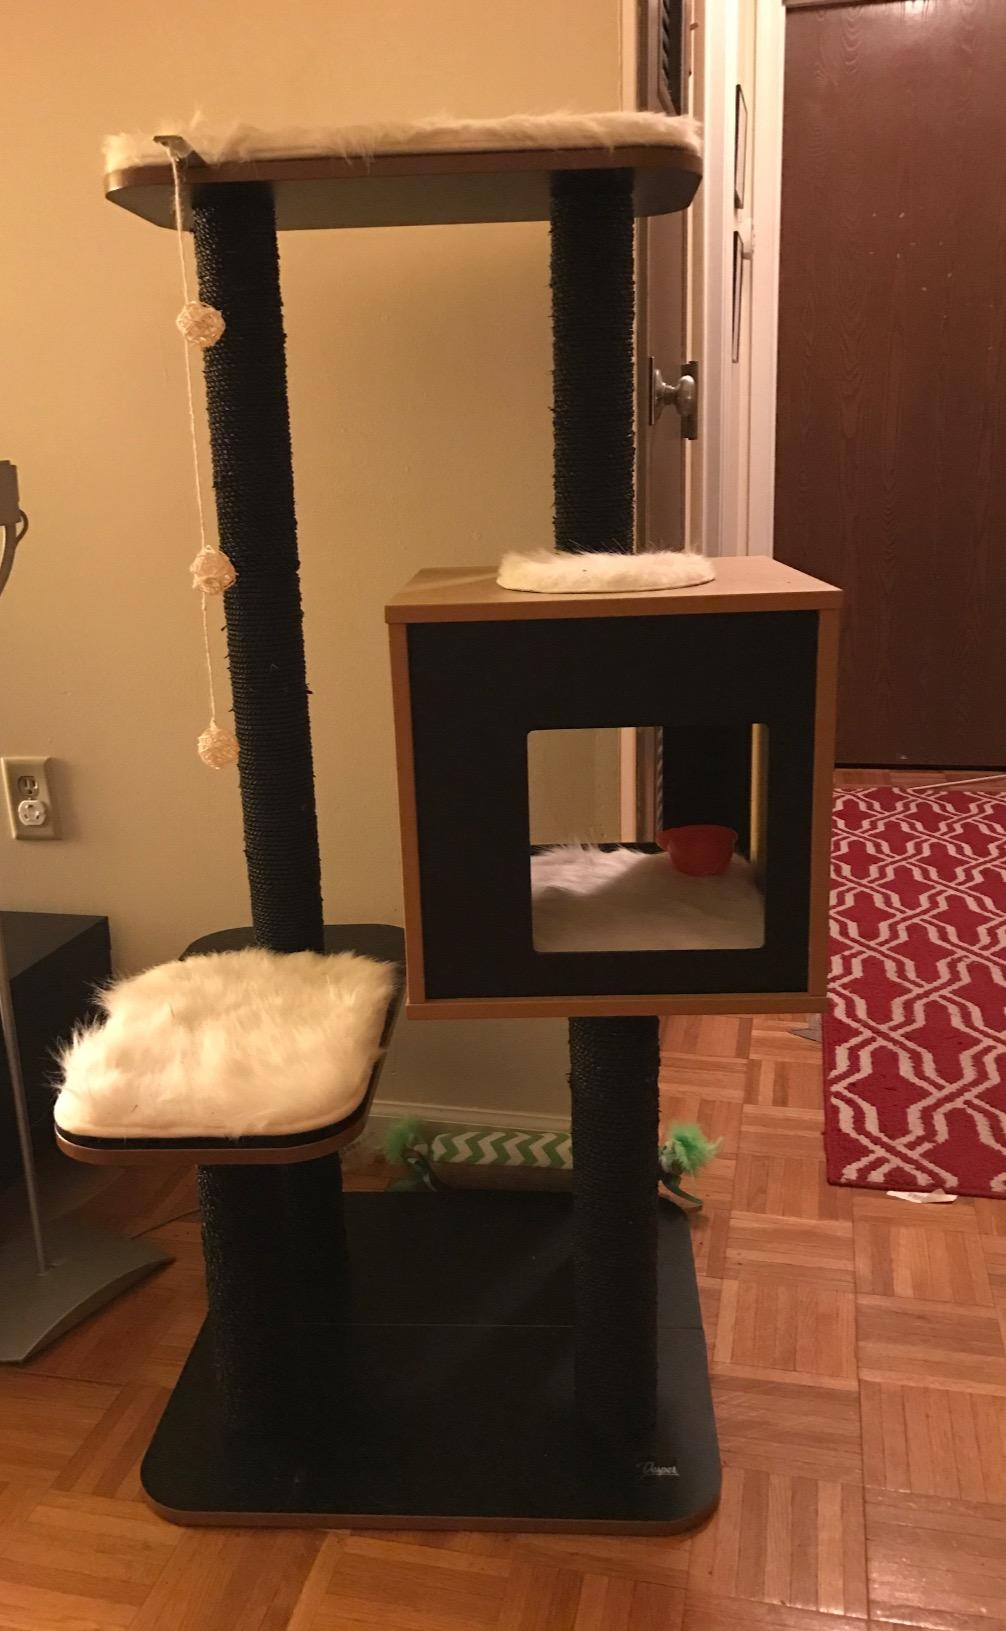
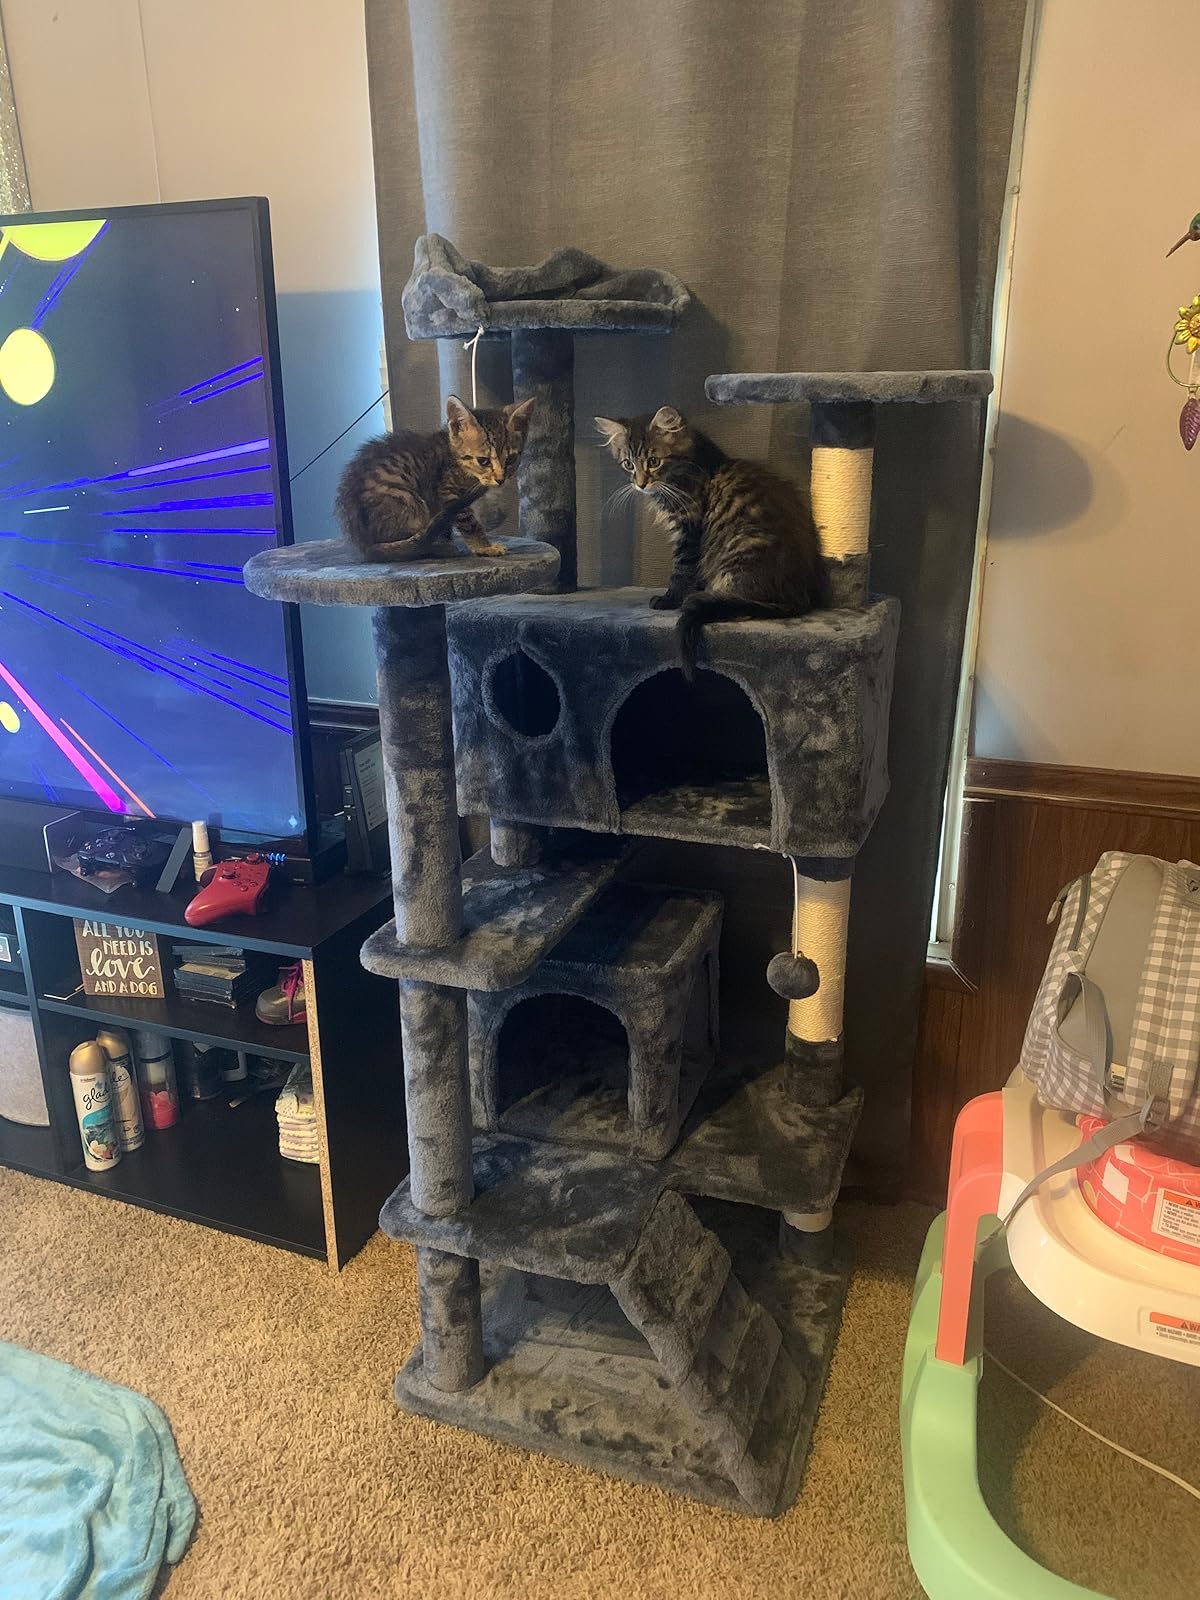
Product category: items_cat tree
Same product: no